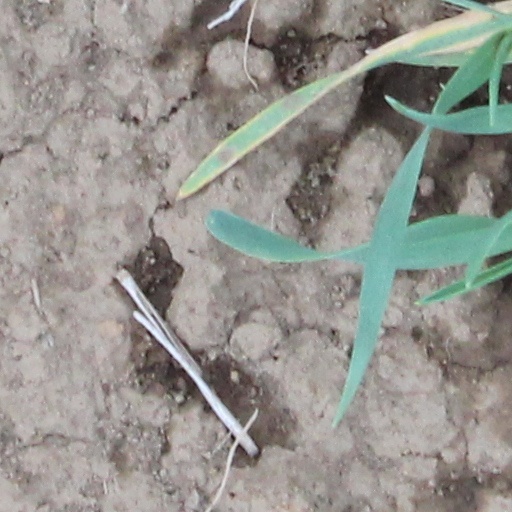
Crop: wheat